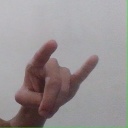
अक्षर: च